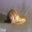
Label: snail